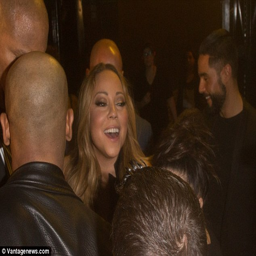
all smiles : person has been relishing her time